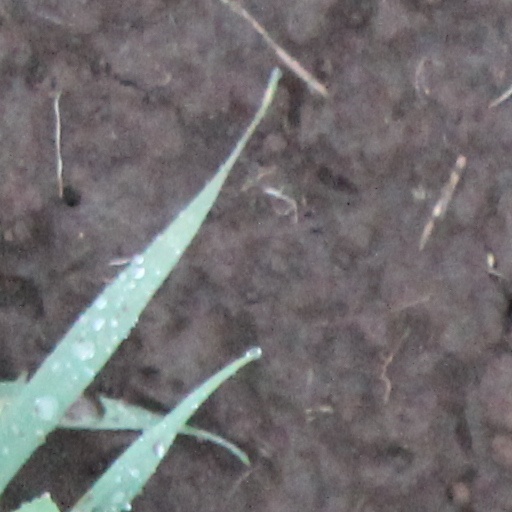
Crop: wheat